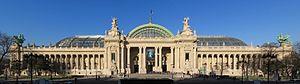
L'Immortalité devançant le Temps est une sculpture allégorique de style Baroque en cuivre vert-de-gris de 1900, du sculpteur Georges Récipon, des toits du Grand Palais coté avenue des Champs-Élysées, du 8e arrondissement de Paris. Elle représente de façon allégorique « l'Immortalité », ainsi que les vertus de la République française avec l'autre sculpture du même artiste L’Harmonie triomphant de la Discorde, du coté Seine.